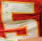
Number: 5